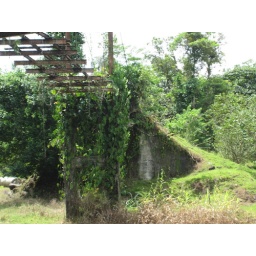
bridge and viny greenery in mountainous forest